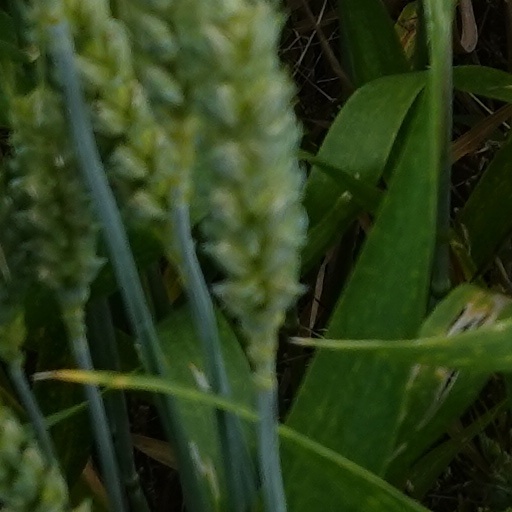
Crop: wheat